University College of Medical Sciences

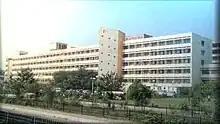
College's Campus

UCMS has a huge campus, which includes the Guru Teg Bahadur Hospital (GTB). GTB hospital acts as training hospital and has 1000 beds. It provides facilities like a central workshop, animal house, hospital laboratory services unit, hostel, medical illustration and photography, medical education unit, skill lab and canteen. The college also has technological facilities which include audio-video, telemedicine, electronic assessment.